Joseph Larichelière

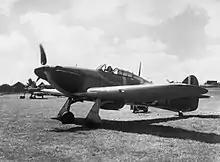
A Hawker Hurricane during the Battle of Britain

In June, the squadron was transferred to Exeter in the southwest of England to patrol the coast as part of No. 10 Group. Larichelière regularly flew on these patrols throughout July and into the following month, during which its operations intensified as the Battle of Britain escalated. By August, the squadron was routinely flying up to eight patrols daily.